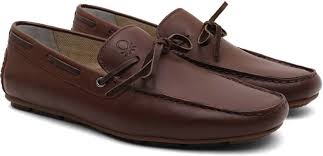
Label: Boat